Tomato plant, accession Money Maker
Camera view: horizontal (90 deg, fisheye); turntable rotation: 210 degrees
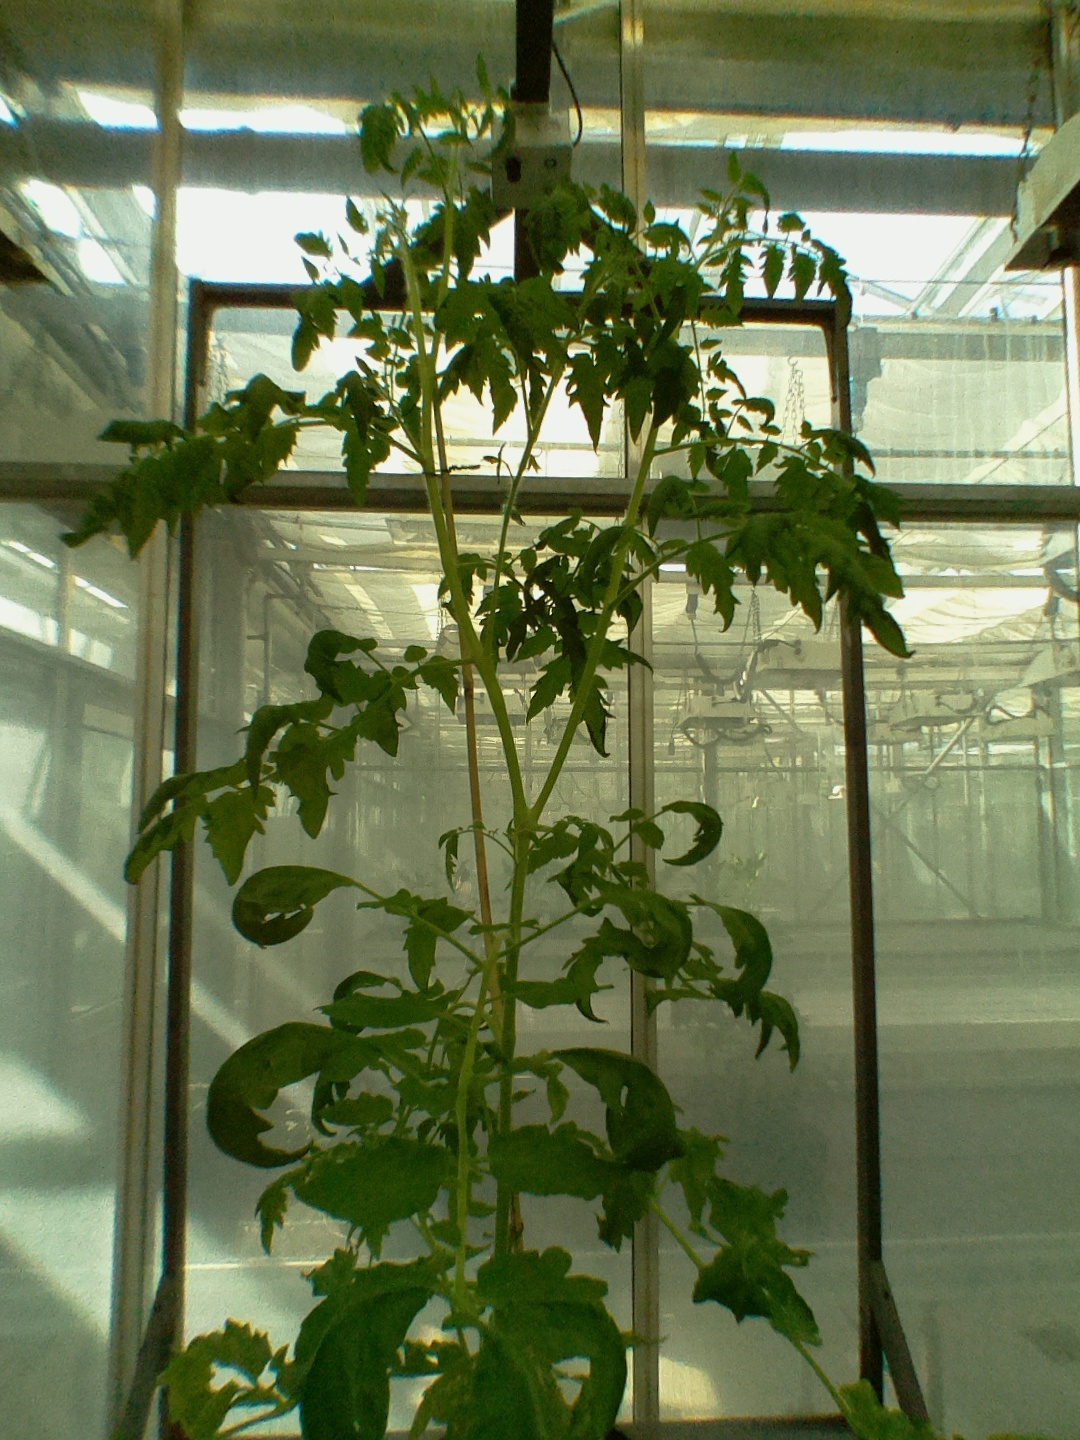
BBCH growth stage 64: 40%-50% of flowers open